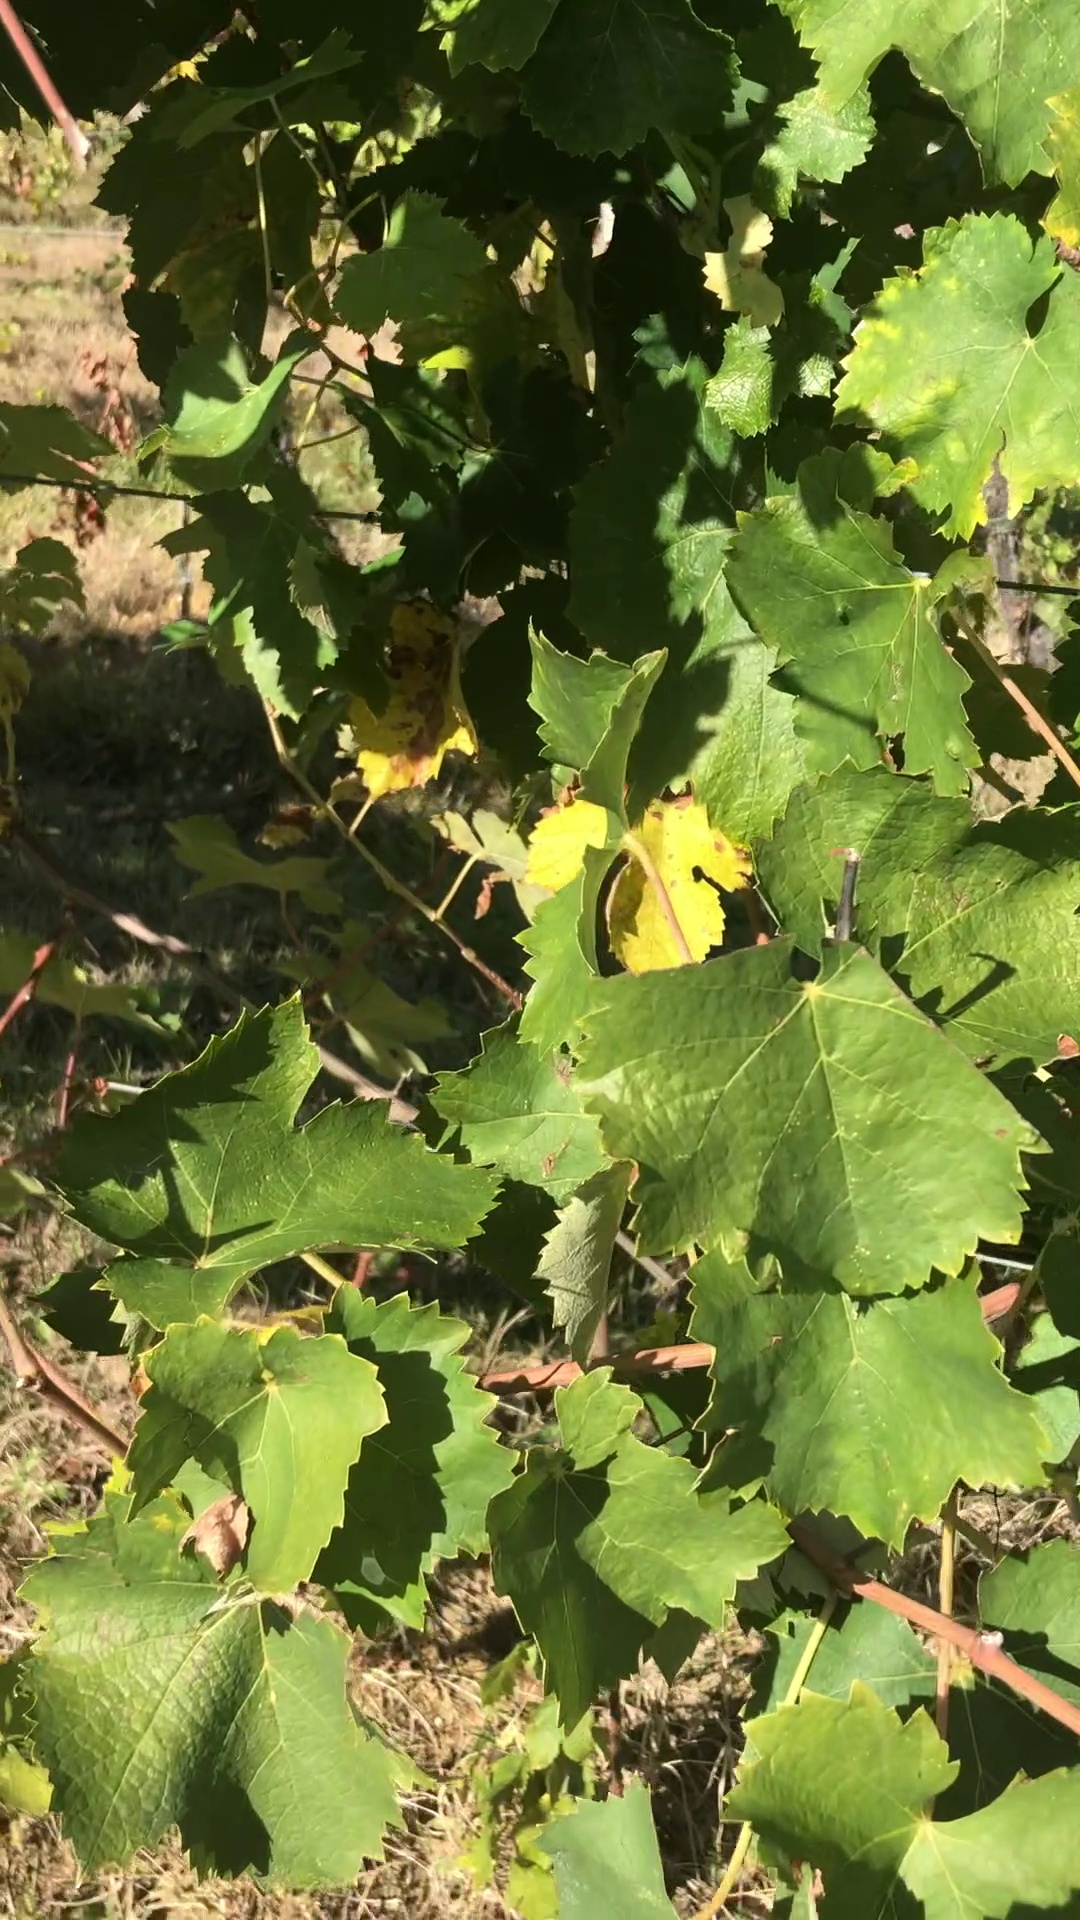
Label: healthy